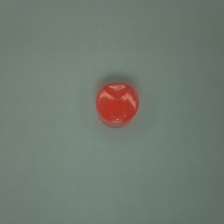
Color: red/orange/pink/fuchsia/brown
Cap type: disc/press top cap